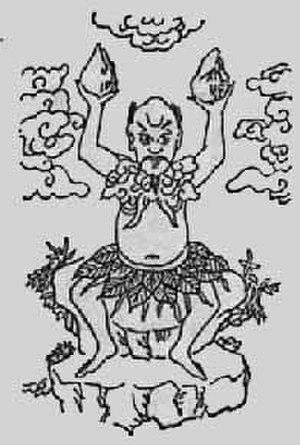
Des récits originels sont des explications, scientifiques ou mythologiques, des débuts de l'humanité, de la Terre, de la vie et de l'univers. Ces explications ou croyances peuvent dériver d'investigations scientifiques, de spéculations métaphysiques ou de croyances religieuses. Comme pour tout type de croyances, les opinions concernant la validité des différents récits originels dépendent du point de vue et peuvent grandement varier.
Pangu est un personnage de la mythologie chinoise présenté comme le premier être sorti du chaos originel, séparateur du ciel et de la terre, et dont le corps géant est devenu à sa mort le monde et les hommes qui y vivent. C’est également un dieu taoïste, le premier des Trois Purs.